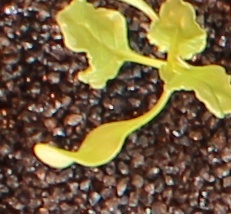
Label: Sugar beet